Jock Taylor (diplomat)

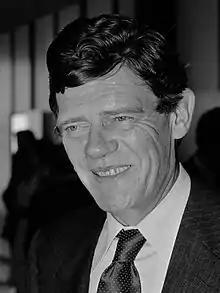
John Lang Taylor (1979)

Sir John Lang "Jock" Taylor (3 August 1924 – 30 September 2002) was a British diplomat. He was British ambassador to Venezuela (1975–79), the Netherlands, (1979–81) and West Germany (1981–84).